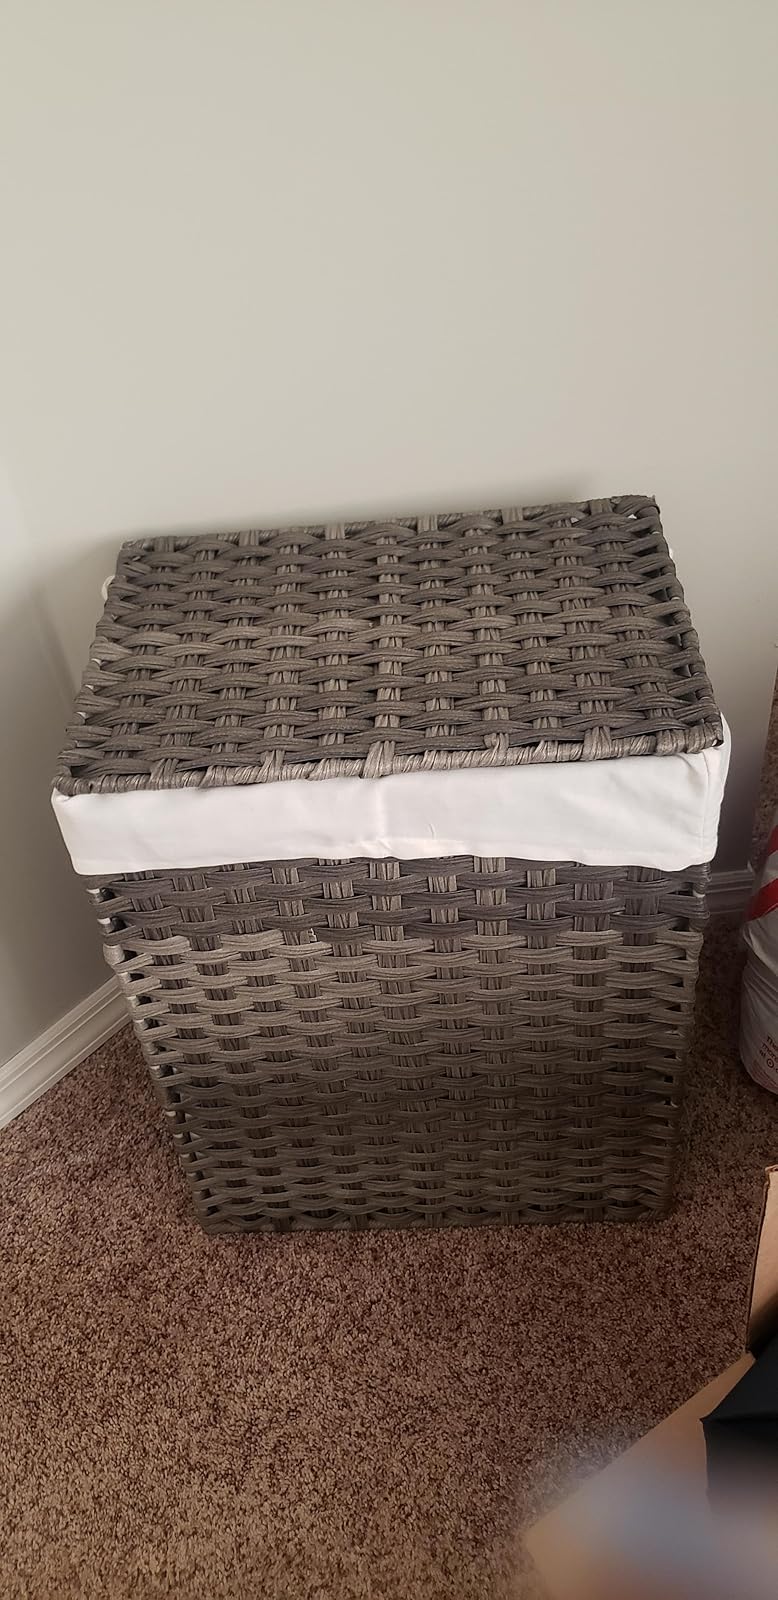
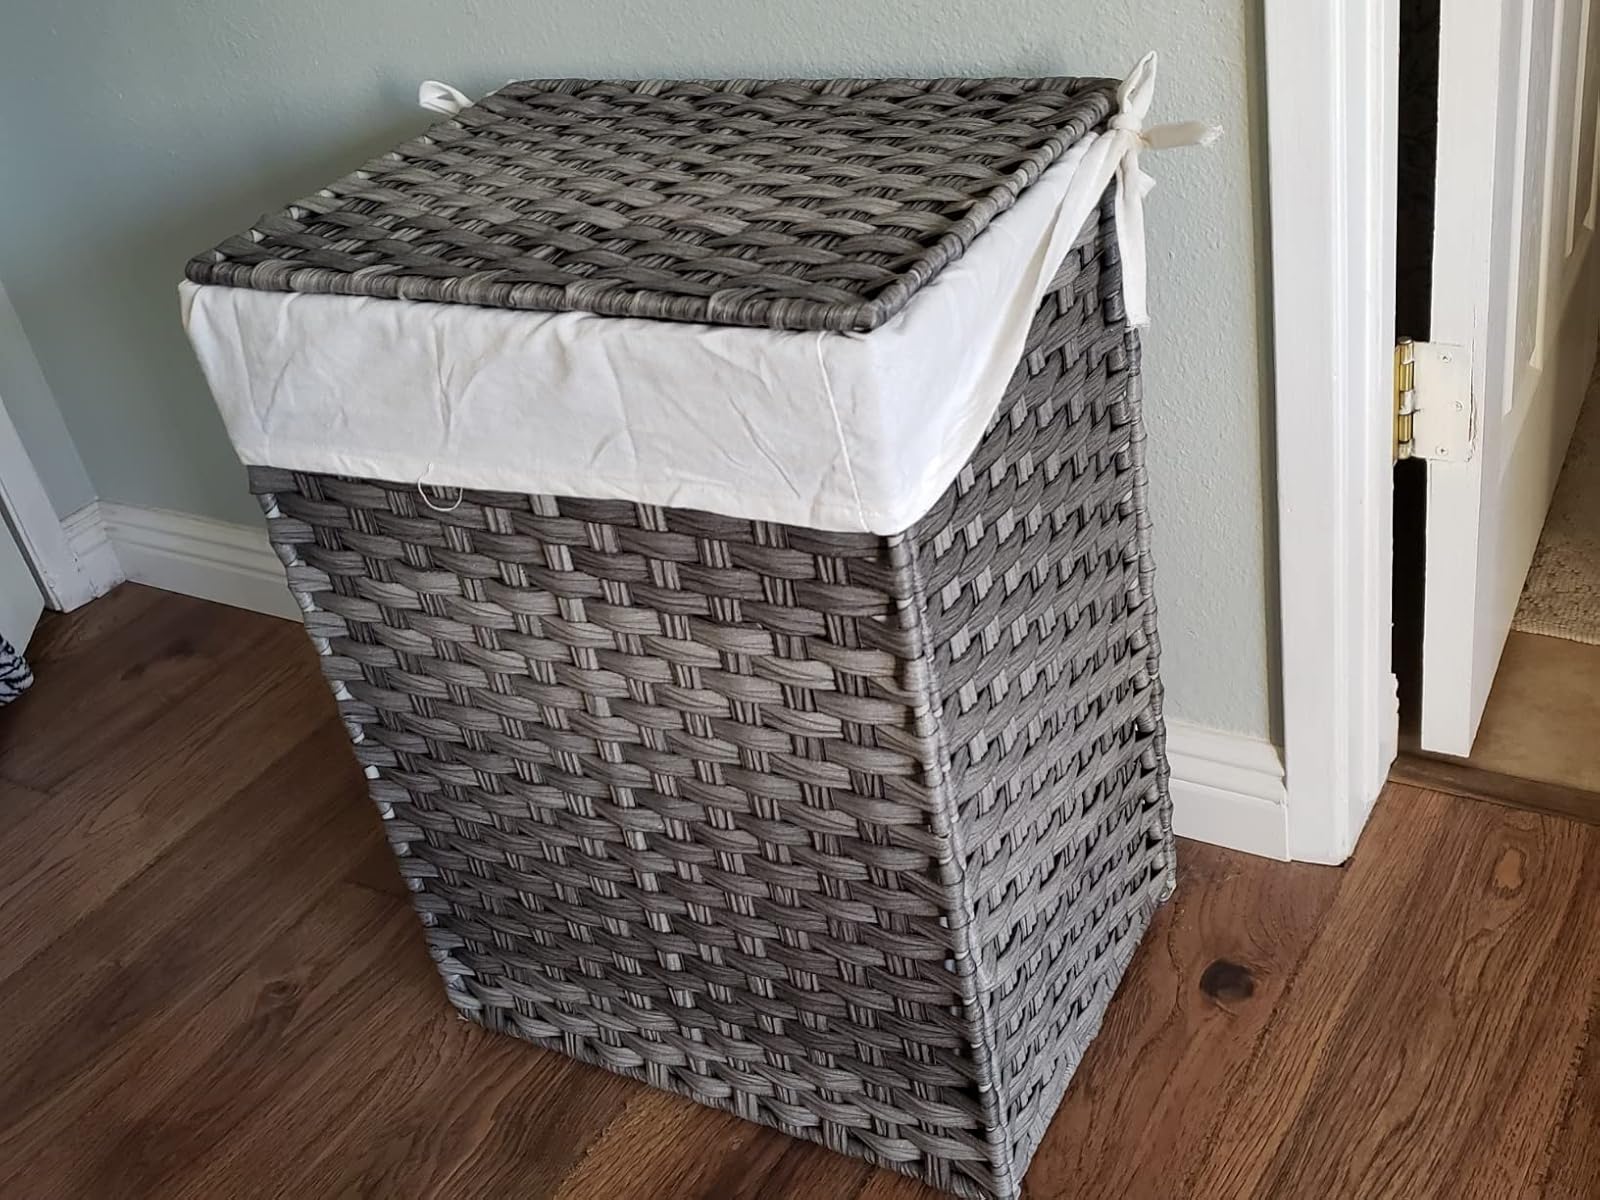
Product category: items_hamper
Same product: yes